Cold seep

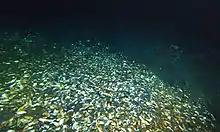
A mussel bed at the edge of the brine pool

Biological research in cold seeps and hydrothermal vents has been mostly focused on the microbiology and the prominent macro-invertebrates thriving on chemosynthetic microorganisms. Much less research has been done on the smaller benthic fraction at the size of the meiofauna (<1 mm).